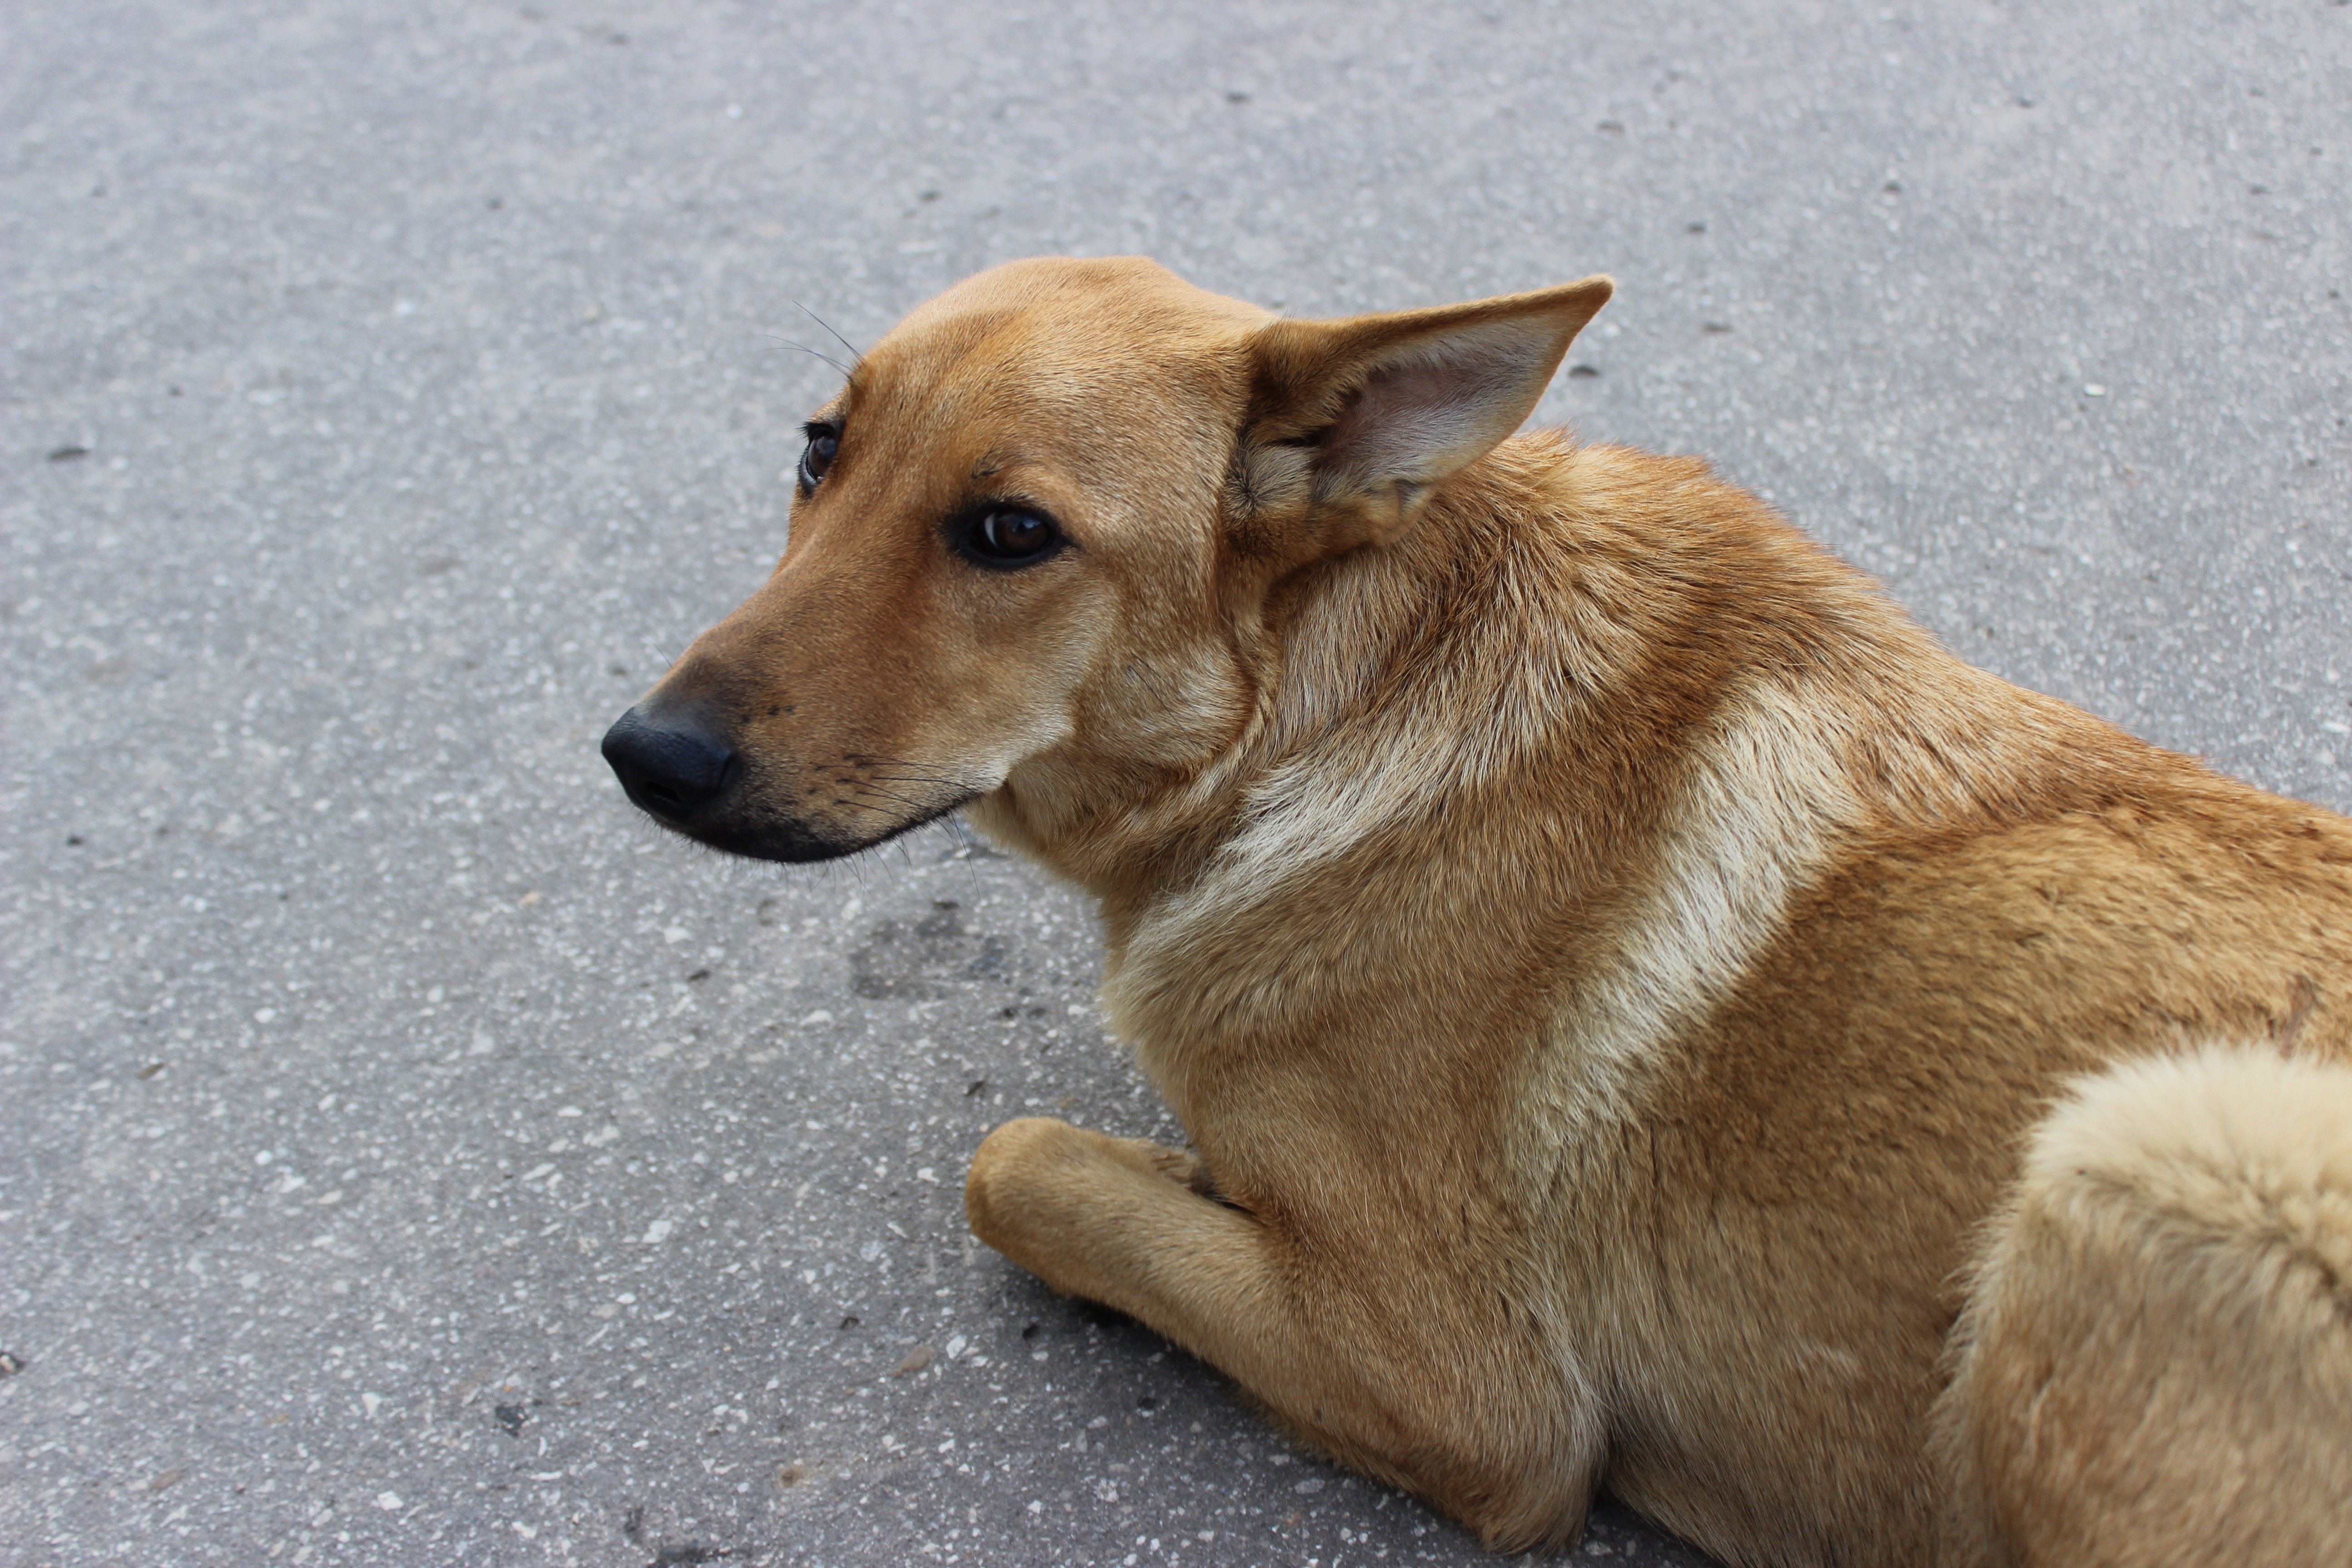
view, puppy, dog, mammal, pets, eyes, animals, vertebrate, redhead, dog breed, each, man's best friend, korean jindo dog, dingo, street dog, dog like mammal, wolfdog, dog breed group, dog crossbreeds, finnish spitz, carolina dog